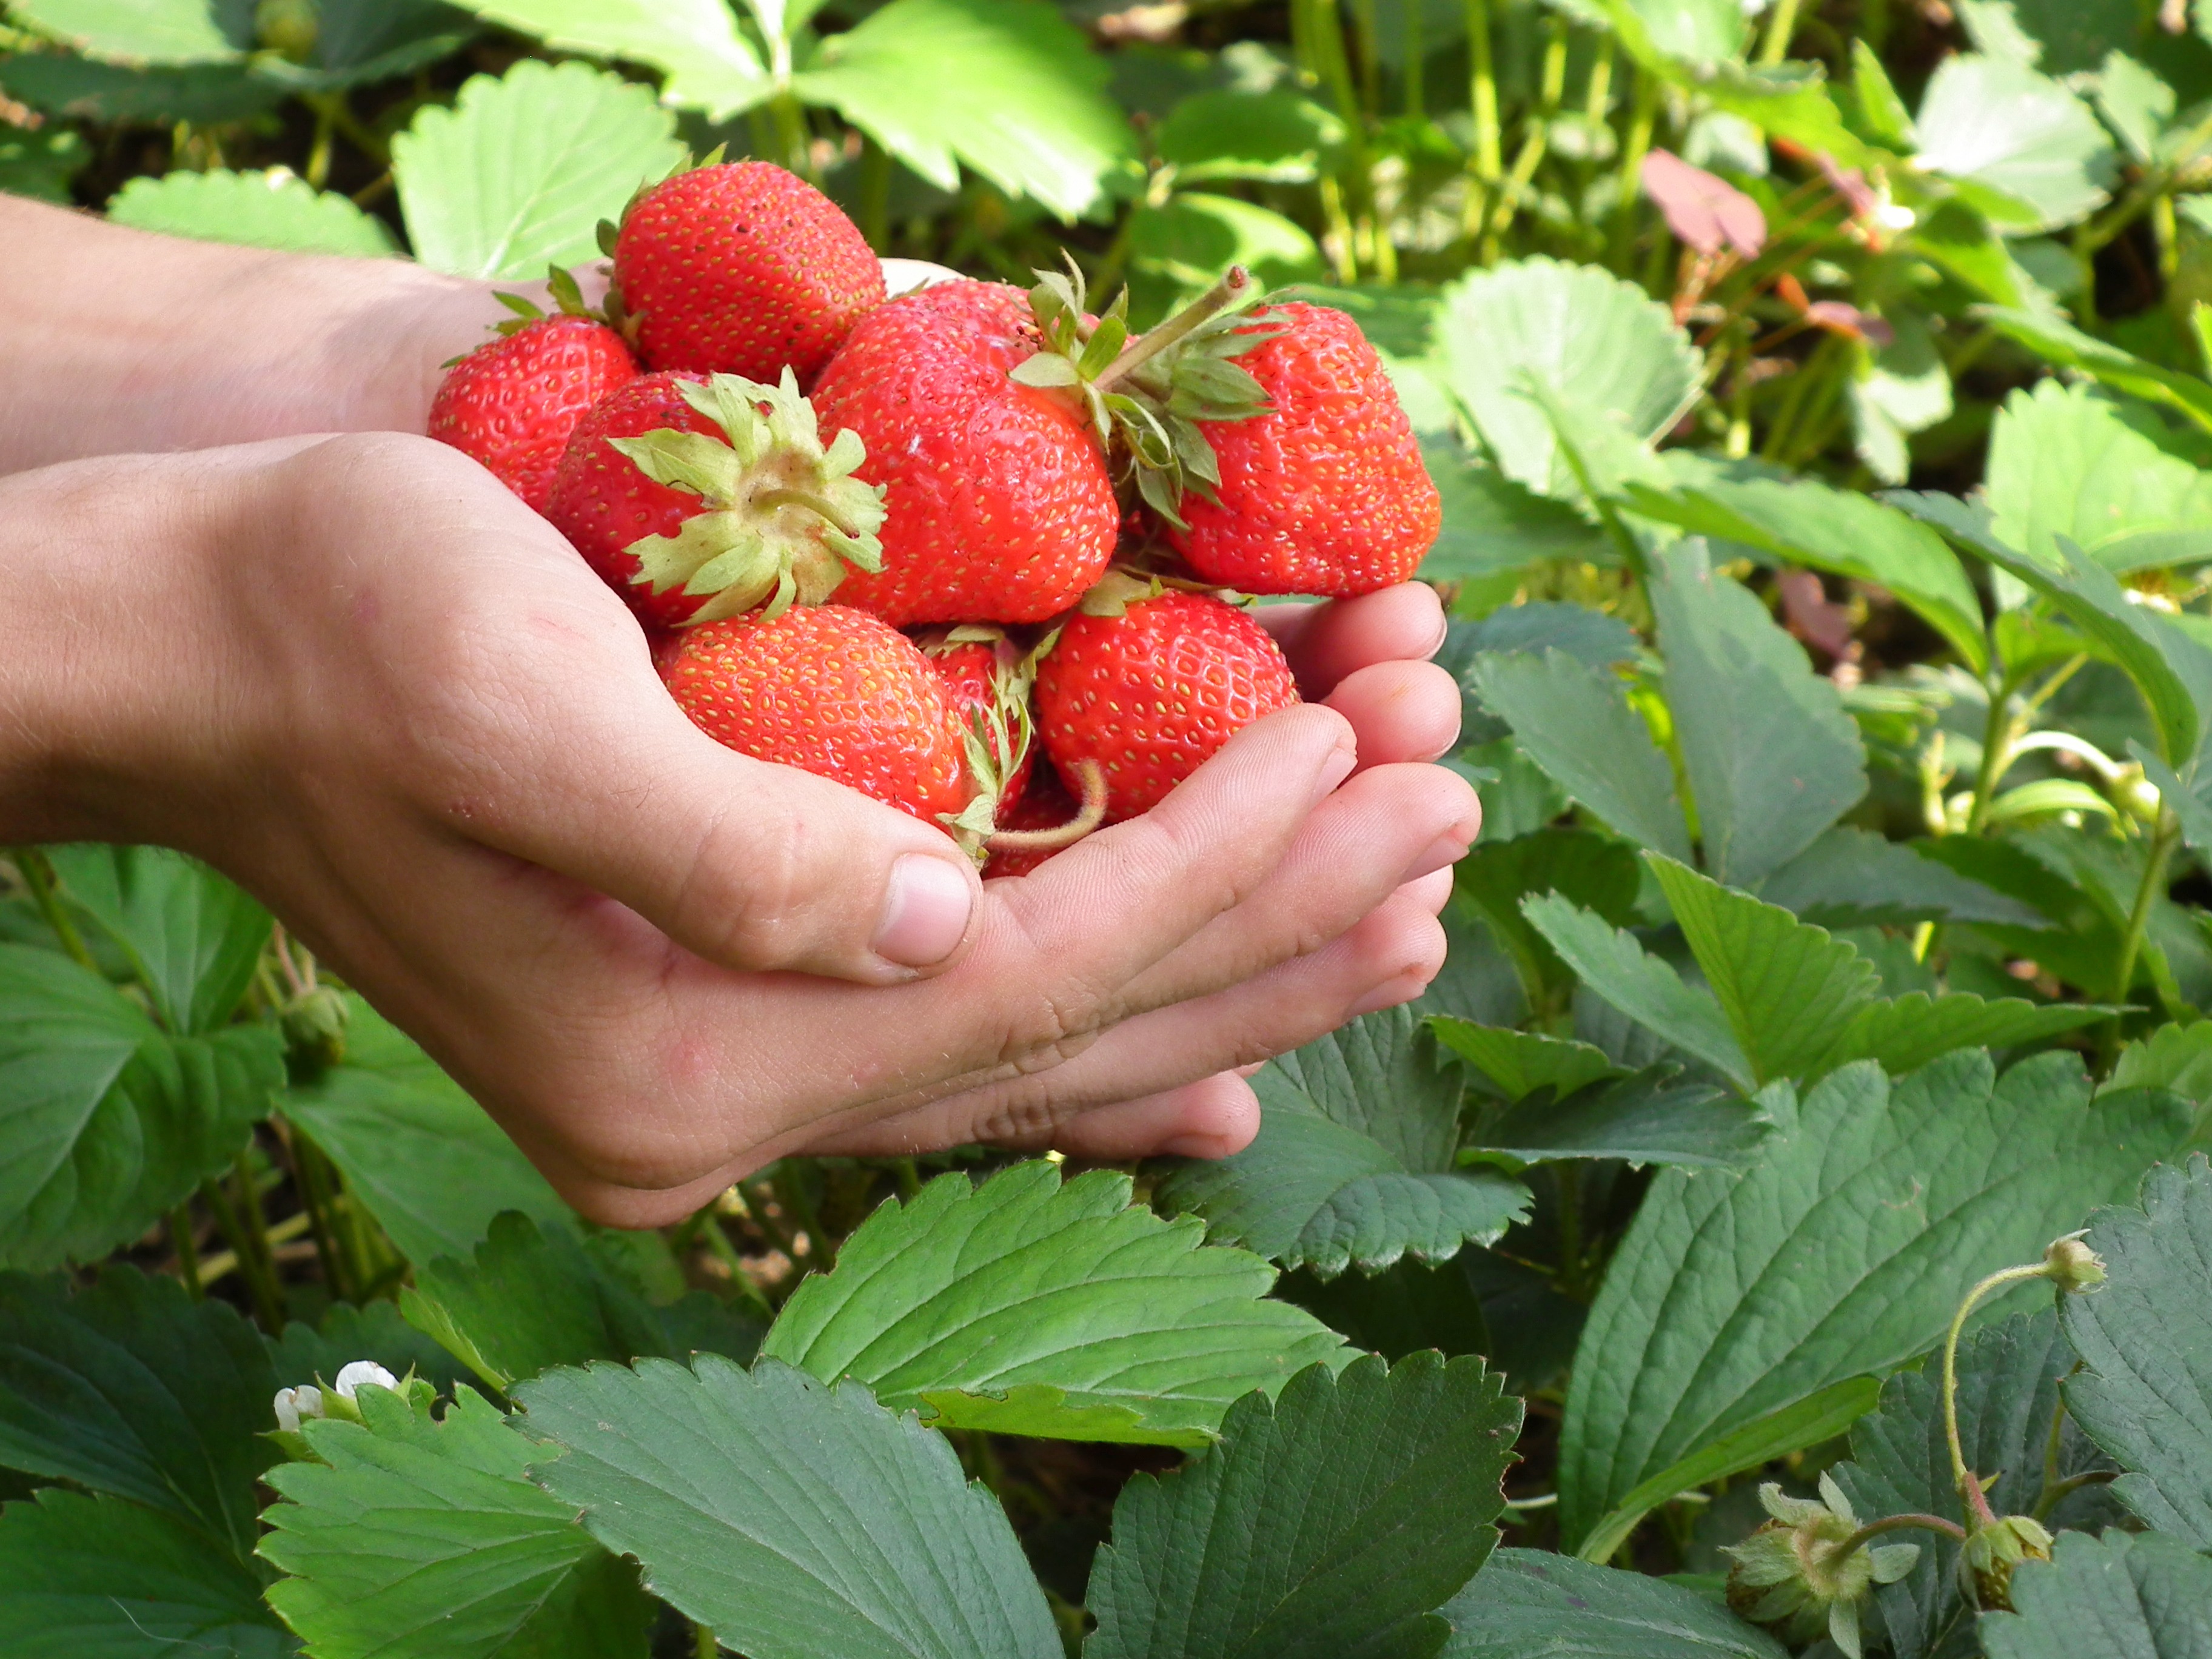
plant, fruit, berry, sweet, flower, summer, food, red, produce, garden, closeup, blackberry, strawberry, leaves, hands, shrub, tasty, strawberries, appetizing, flowering plant, wild strawberry, in the summer time, garden strawberry, land plant, wine raspberry